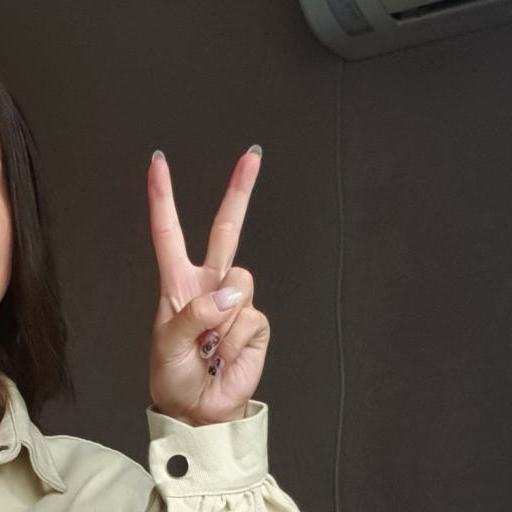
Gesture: peace